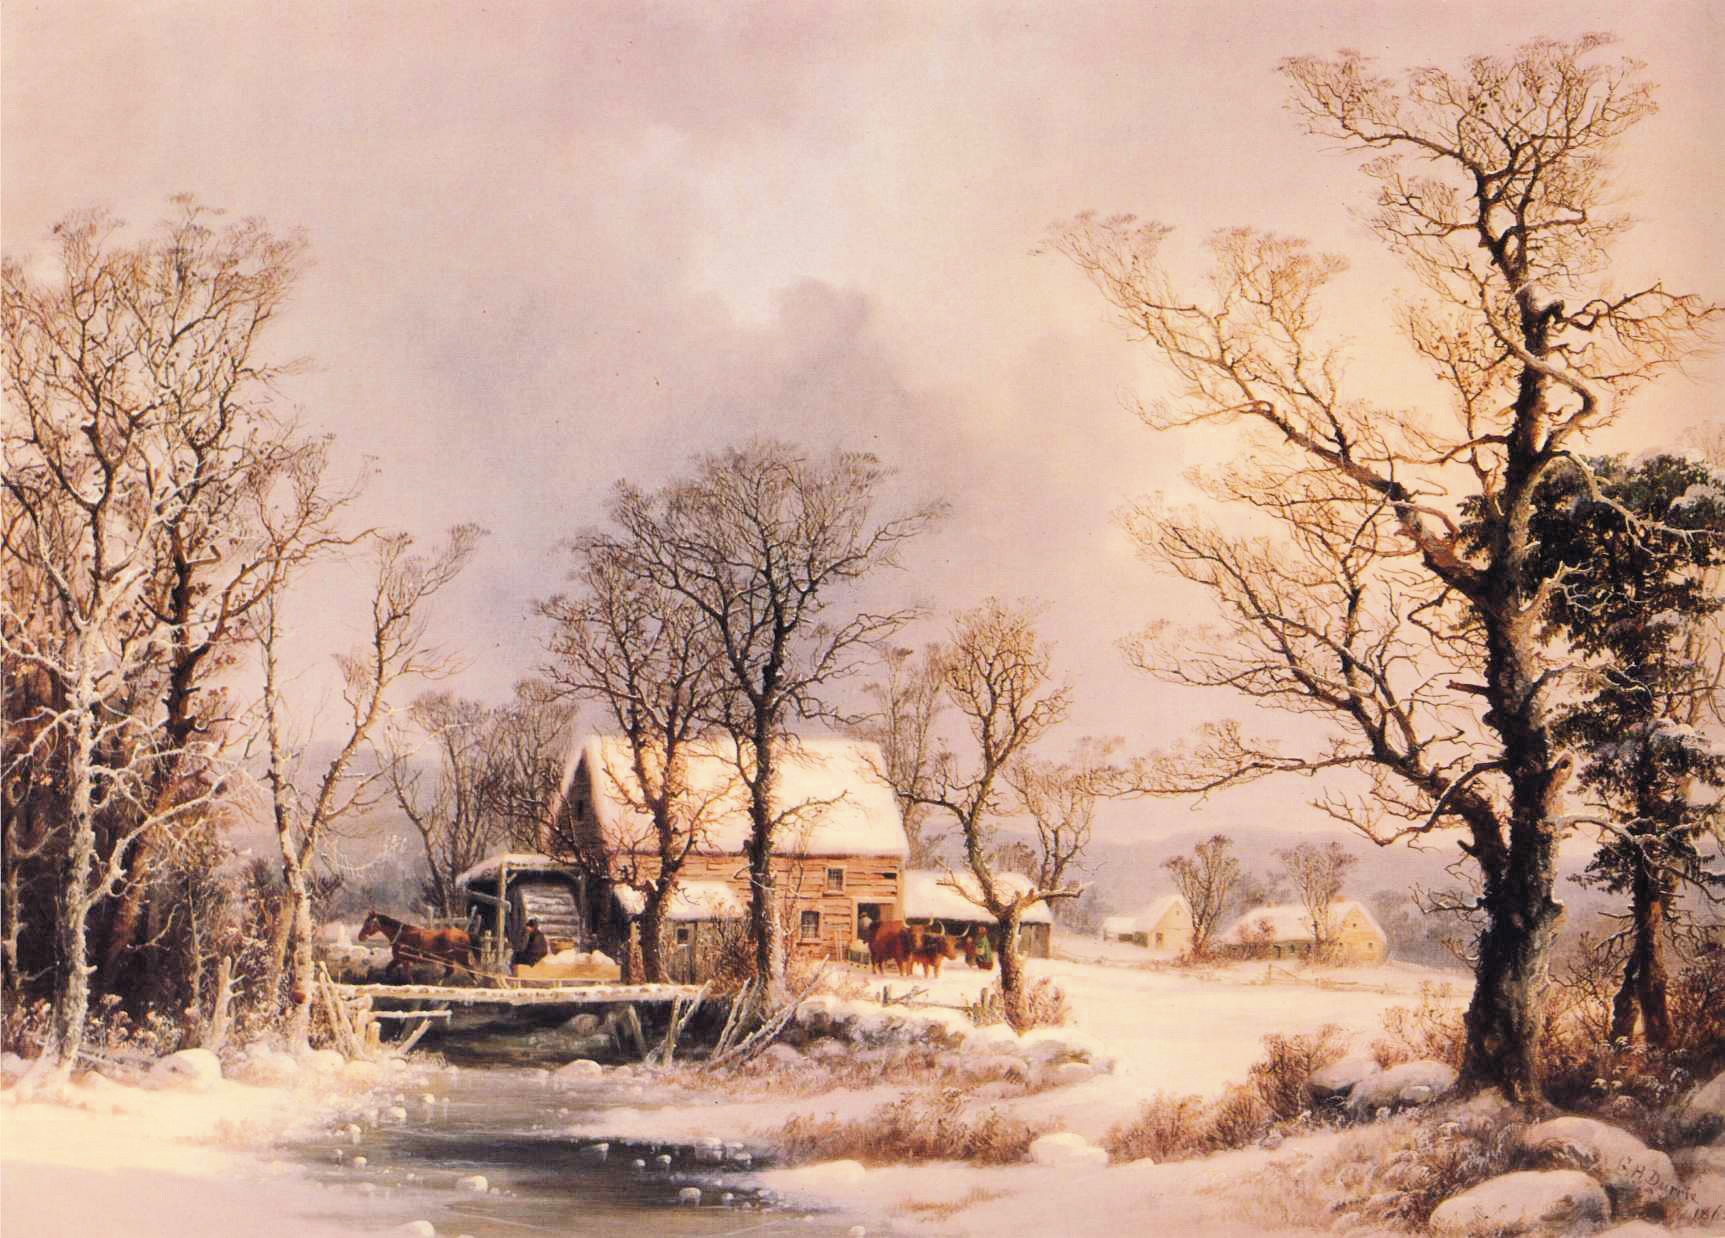
landscape, tree, nature, snow, winter, sky, mist, bridge, farm, countryside, house, sunlight, morning, frost, country, ice, evening, rural, cattle, scenic, autumn, weather, artistic, season, painting, trees, outside, art, clouds, rural area, artistry, watercolor paint, oil on canvas, atmospheric phenomenon, woody plant, george durrie